Toyota VD engine

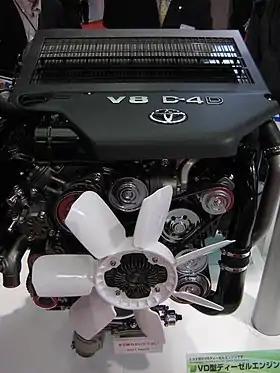
Twin-turbo version of the 1VD-FTV engine

The Toyota VD engine is a family of V8 diesel engines produced by Toyota since 2007.